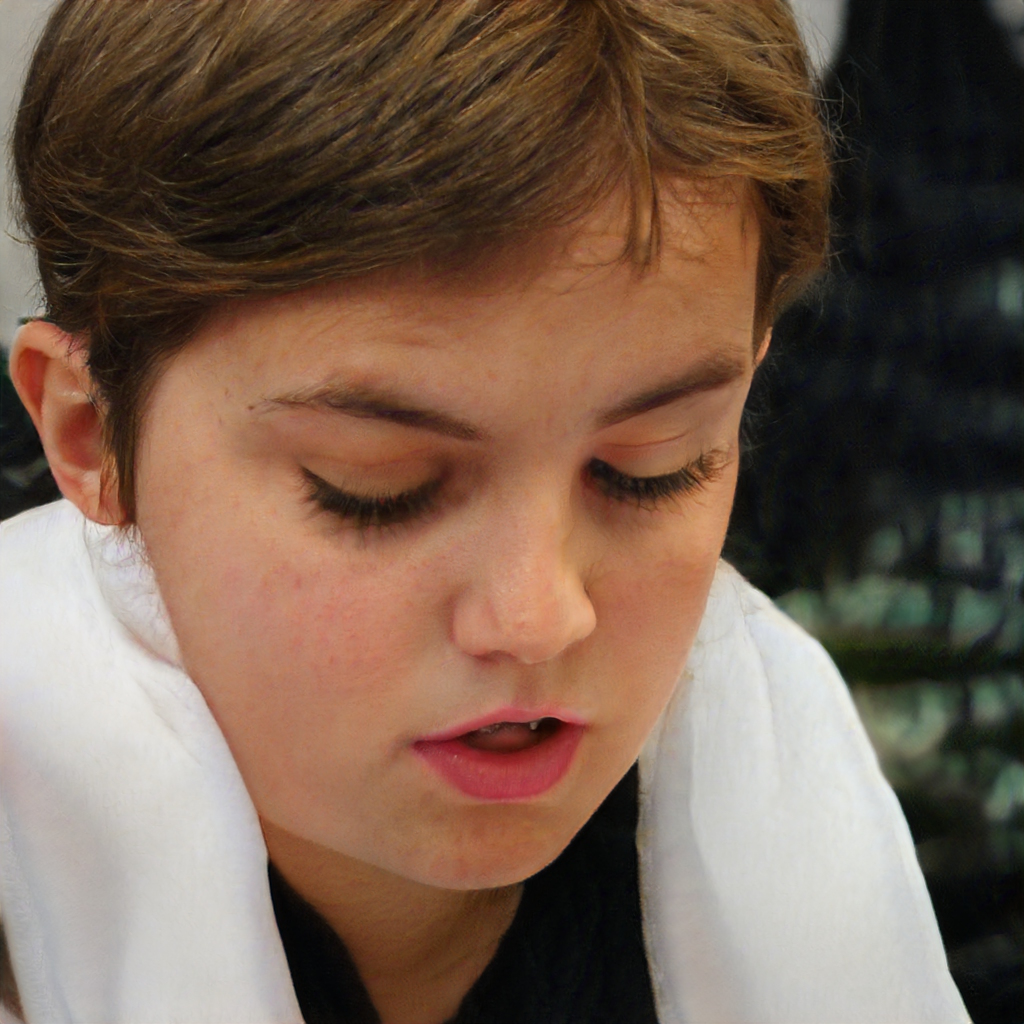
Label: Colored